Civil Guard (Zaire)

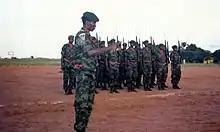
The first promotion of the Civil Guard. Kotakoli Air Base, Équateur, in 1985.

The Zairian Civil Guard was a militarised police force in Zaire (now Democratic Republic of the Congo), created to support the regime of Mobutu Sese Seko.